Describe the emotion expressed in this image:  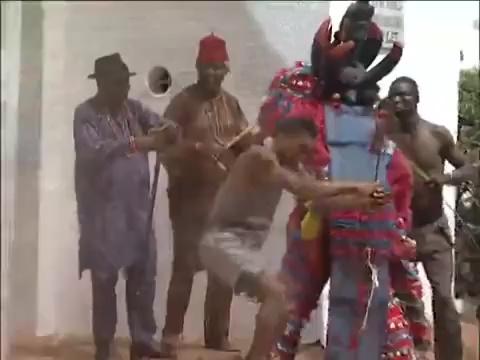
This person displays Pain, valence and arousal with low intensity.